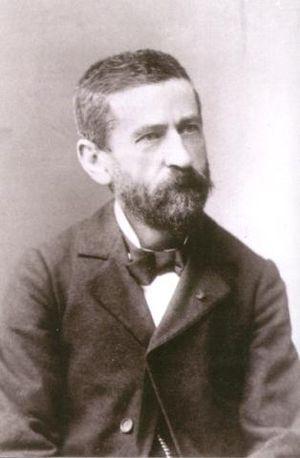
Émile Duclaux, né le 24 juin 1840 à Aurillac, mort le 2 mai 1904 à Paris, est un physicien, biologiste et chimiste français. Il succéda à Pasteur en 1895 à la tête de l'institut du même nom.
Le zoologiste allemand Theodor Boveri découvre les chromosomes.
Calcul différentiel et calcul intégral
23 mars : première photographie de la Lune par John William Draper.